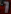
Number: 7